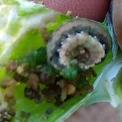
Crop: Onion
Condition: caterpillar-p